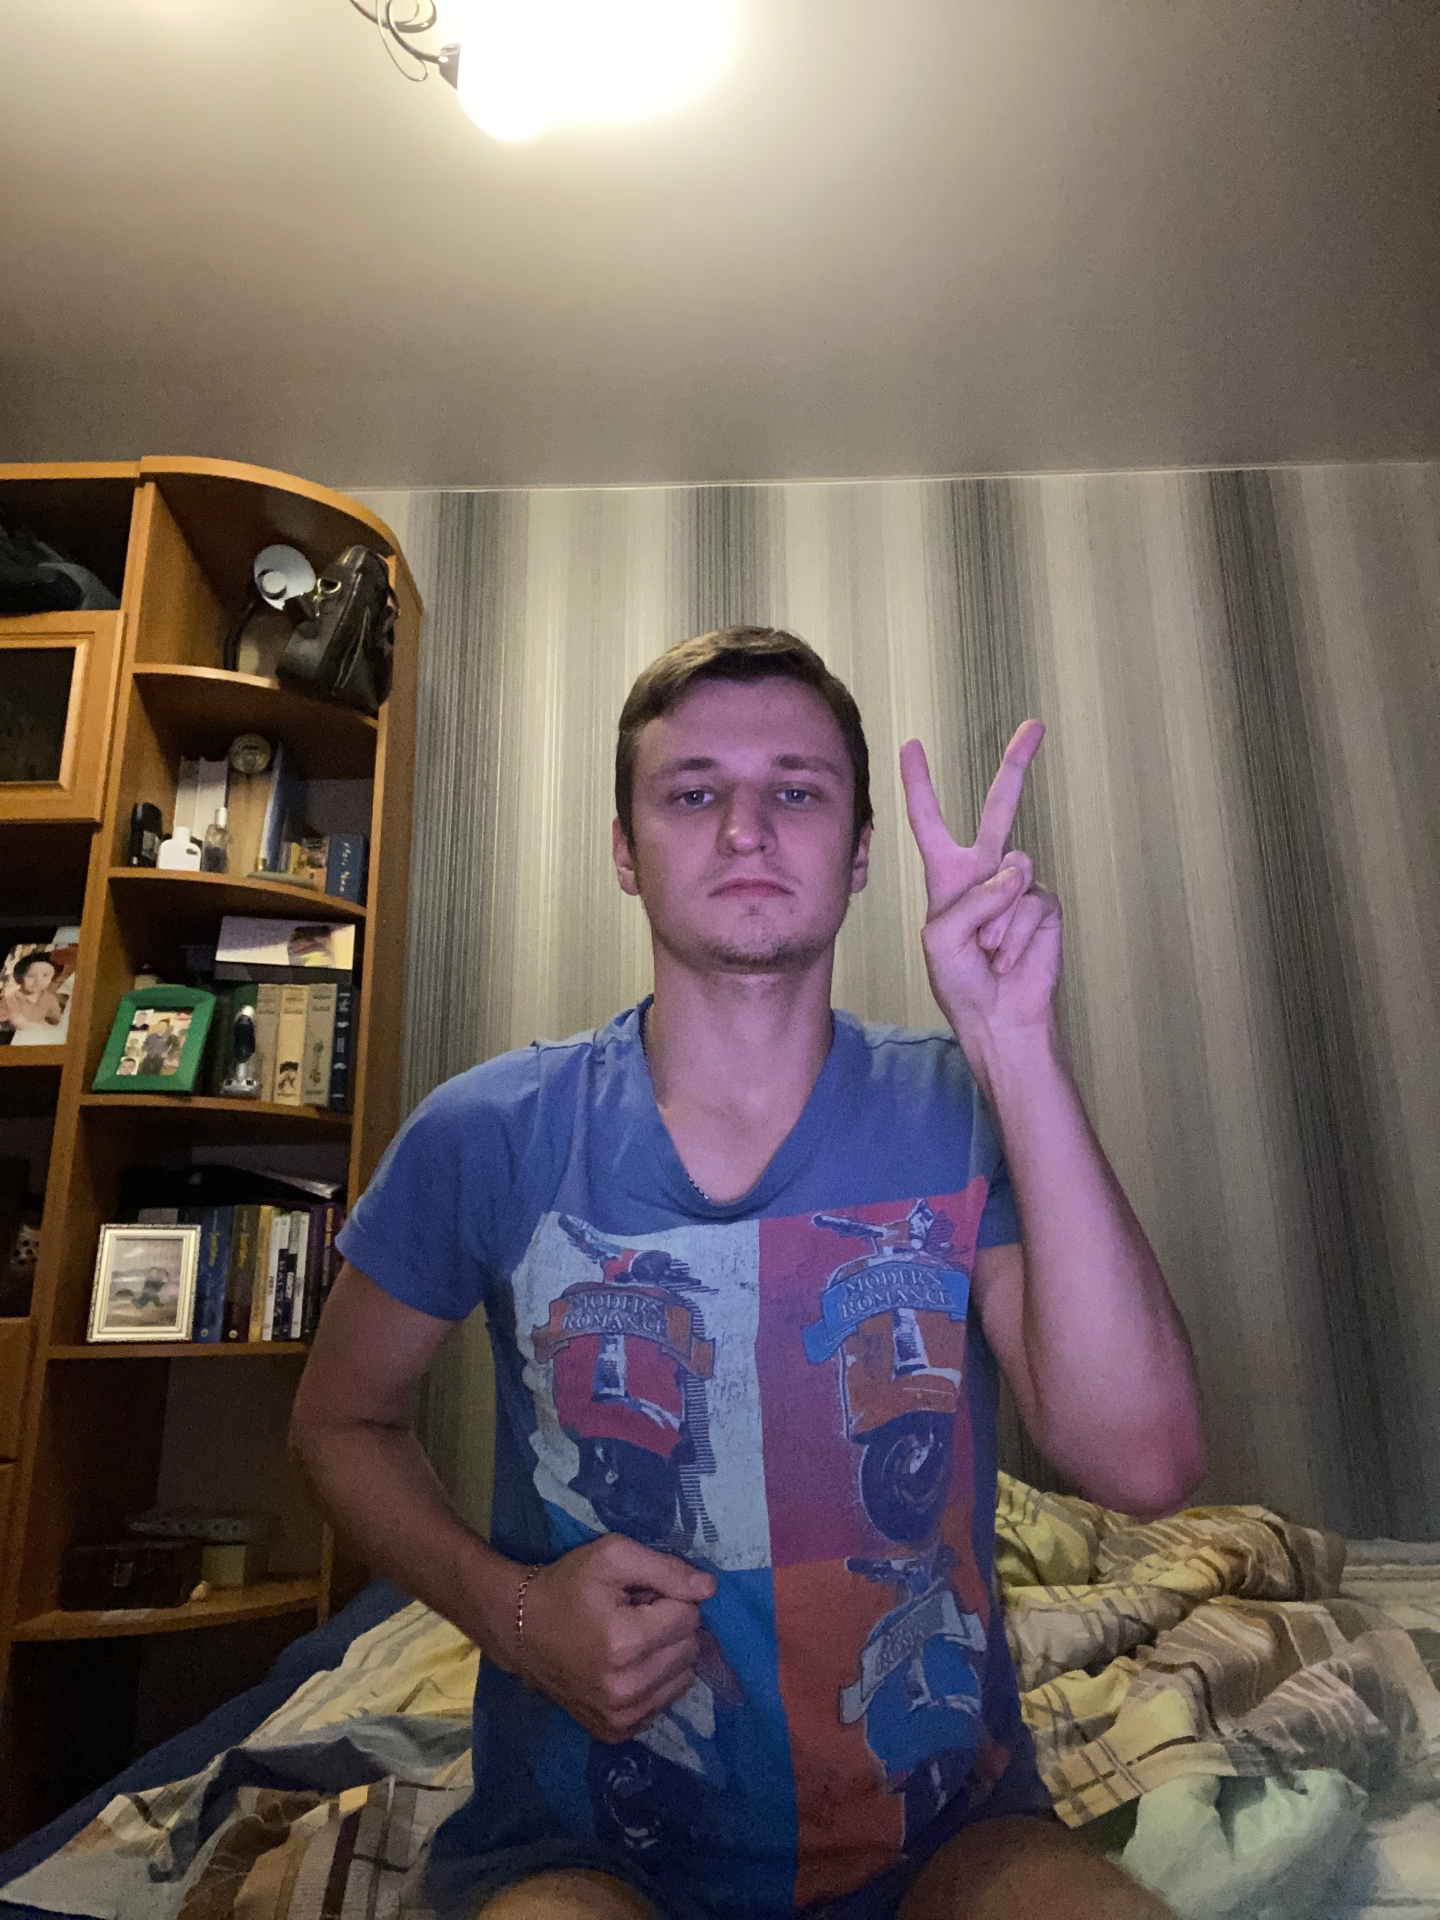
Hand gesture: peace